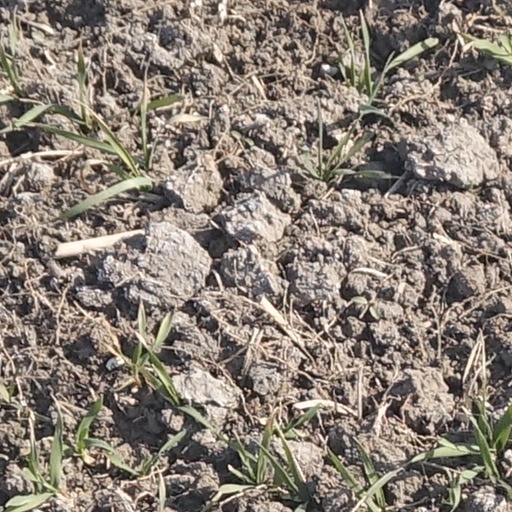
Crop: wheat